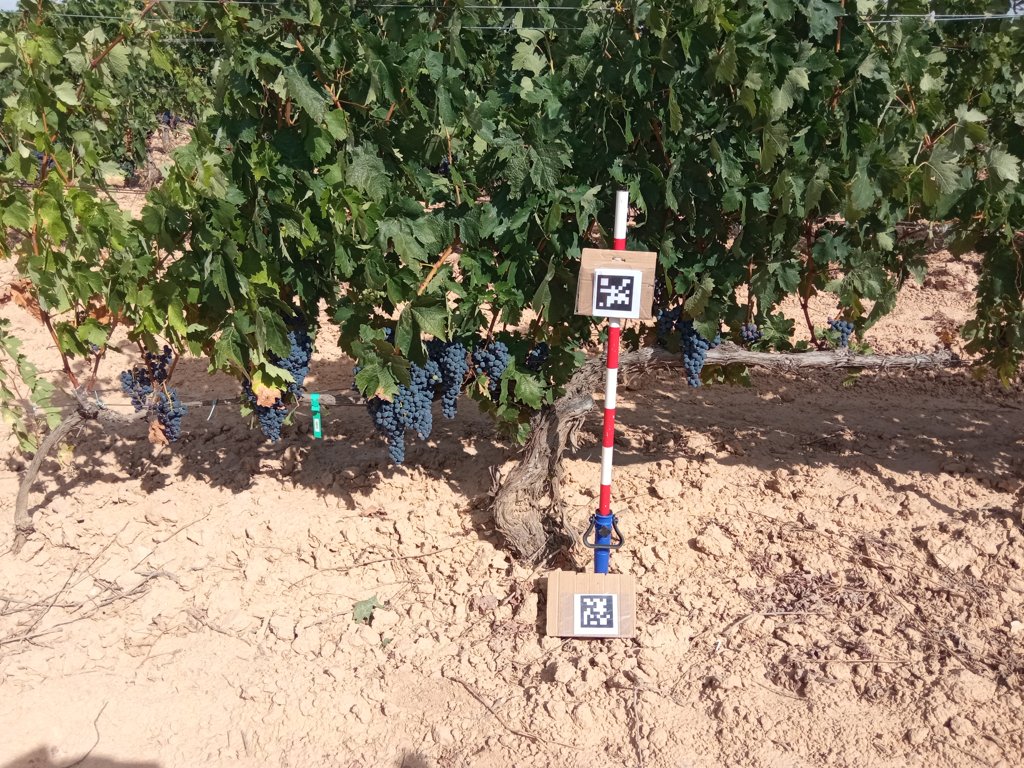
Berries visible: 544
Grape clusters: 14